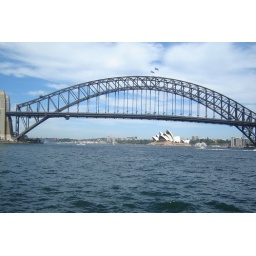
the opera house under the bridge taken from the ferry